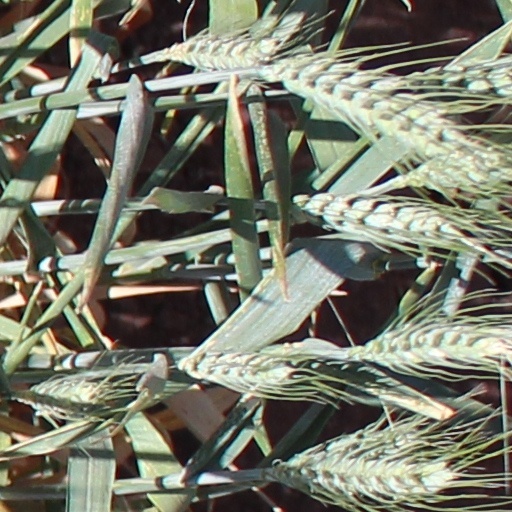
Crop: wheat